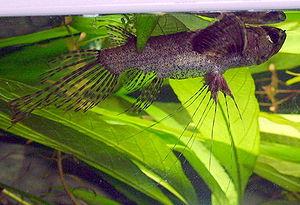
Les poissons ostéoglossiformes forment un ordre aux caractères relativement primitifs parmi les actinoptérygiens.
Cet article liste les familles de poissons, classées par nom scientifique en ordre alphabétique.
Pantodon buchholzi, communément appelé Poisson-papillon d'eau douce, est une espèce de poissons d'eau douce, originaire d'Afrique. C'est le seul représentant de son genre Pantodon et de sa famille Pantodontidae.